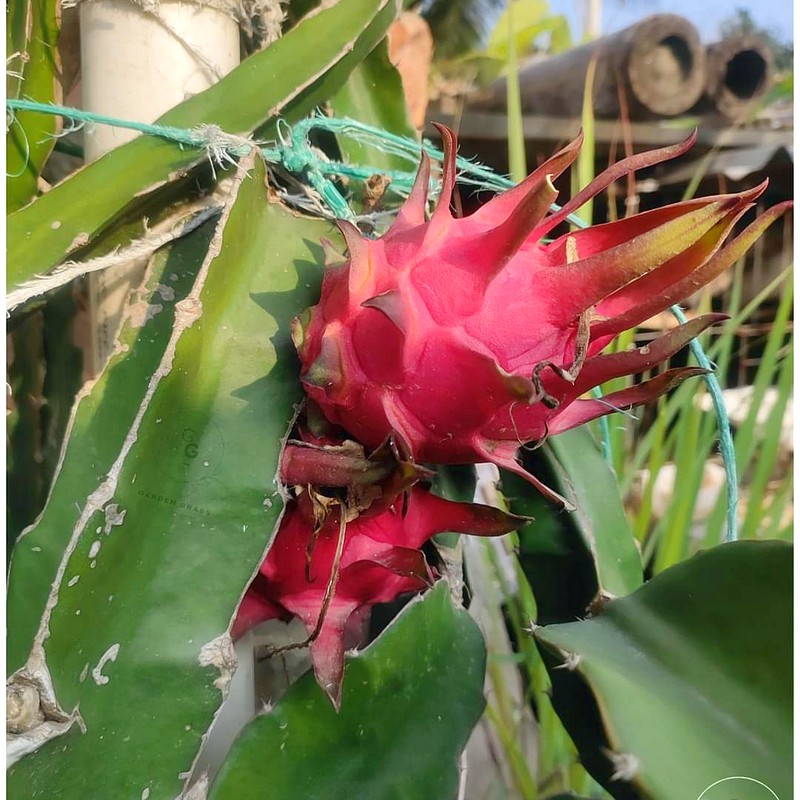
Label: Fresh Dragon Fruit